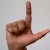
The image shows a hand gesture representing the letter 'L' in Indian Sign Language.